Barbie in the Nutcracker

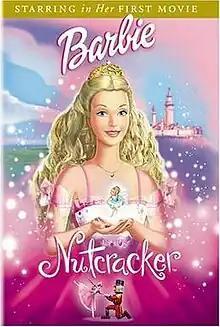
DVD cover

Barbie in the Nutcracker is a 2001 animated fantasy film co-produced by Mainframe Entertainment and Mattel Entertainment, and distributed by Artisan Home Entertainment.